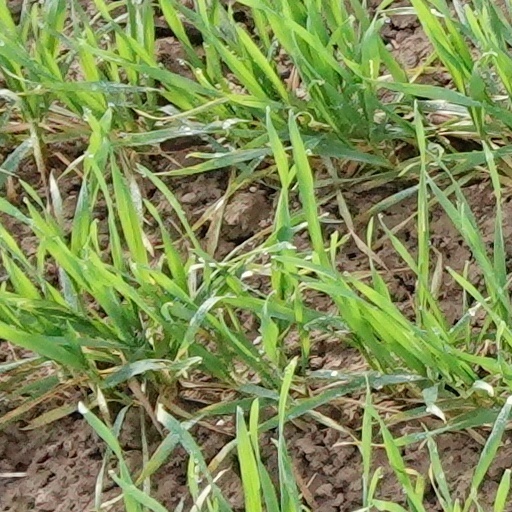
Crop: wheat